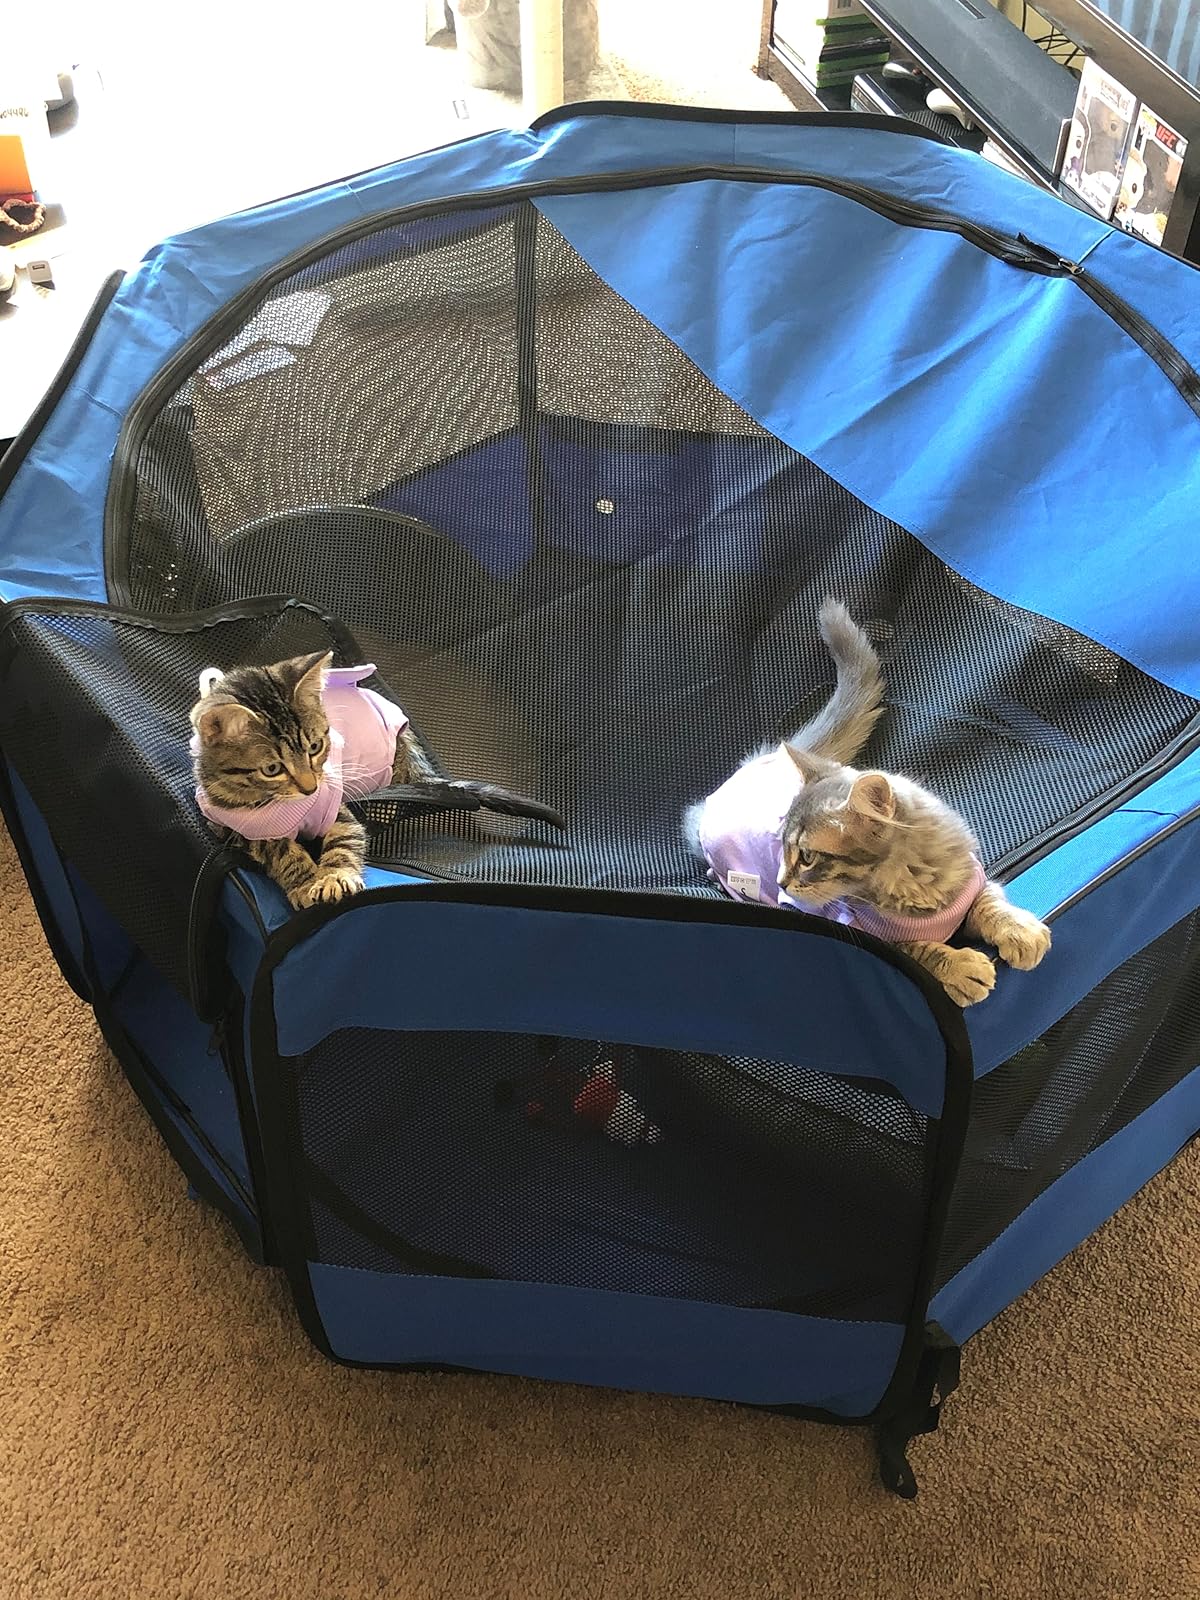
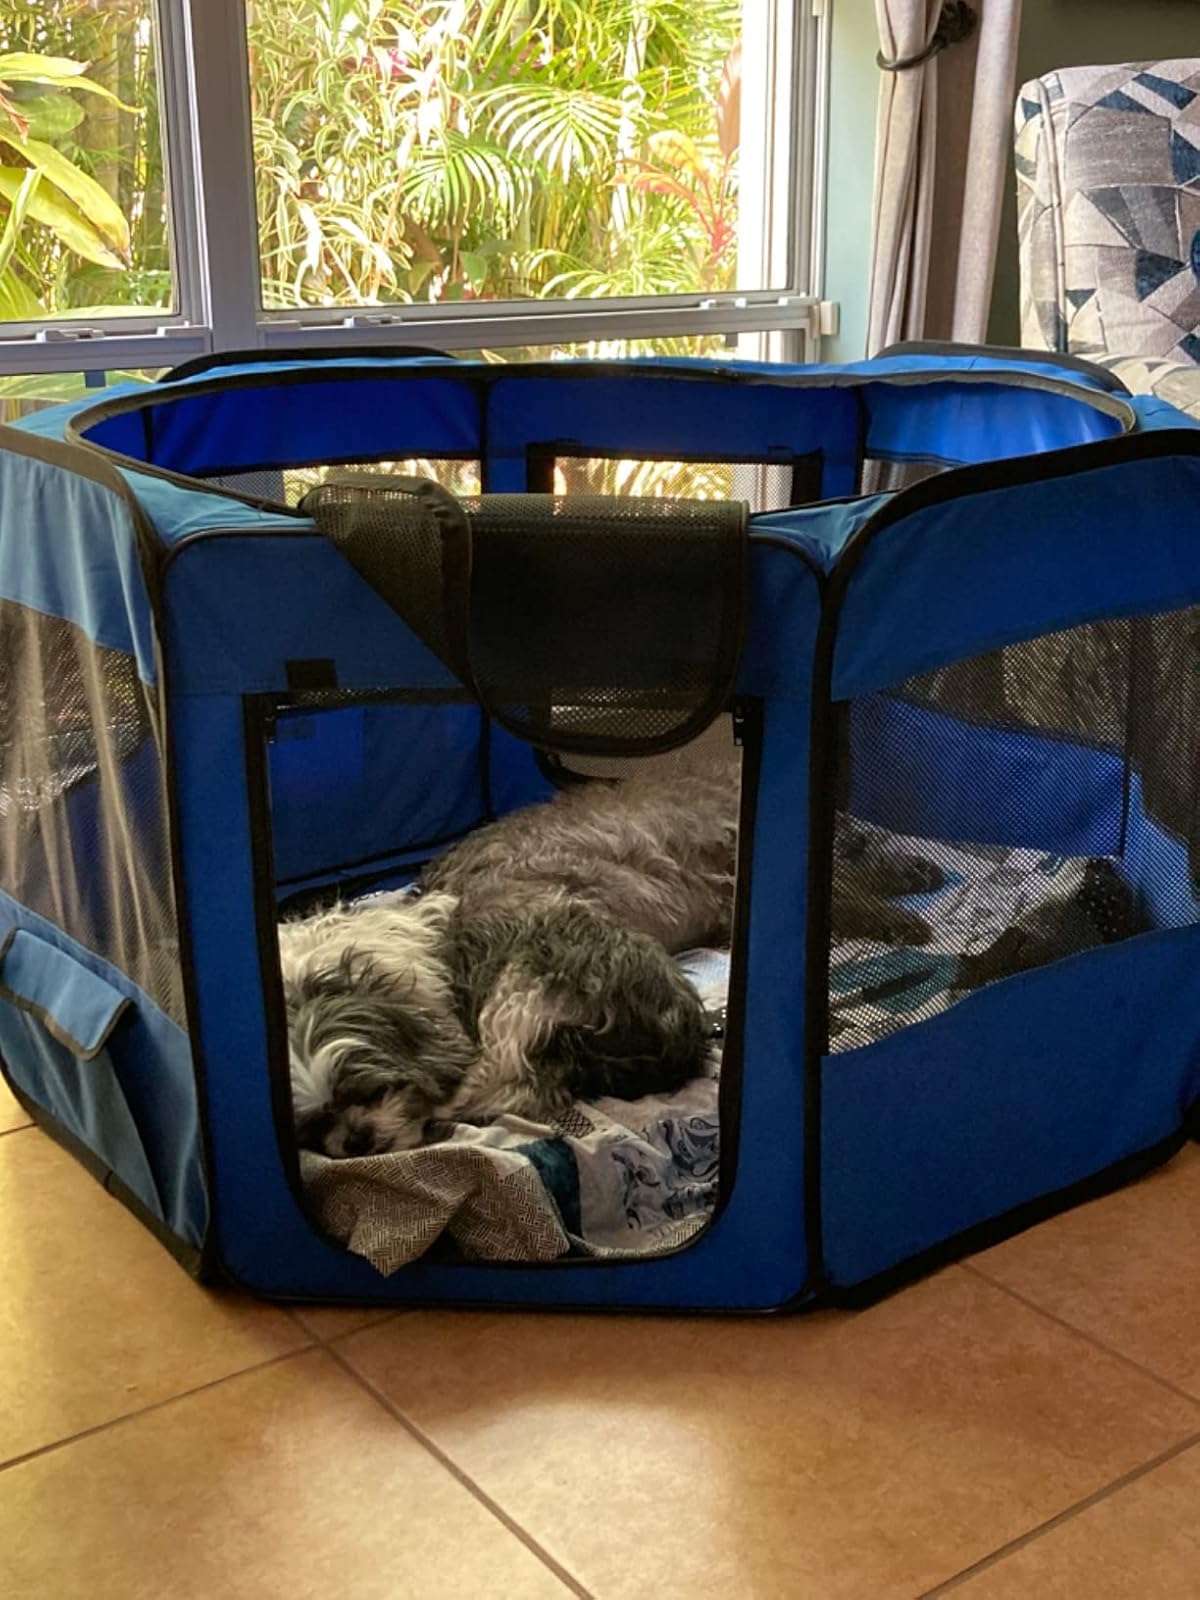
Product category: items_kennel
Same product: yes